Mark Offerdahl

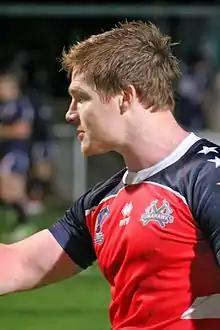
Offerdahl playing for the USA

Offerdahl played his junior rugby league for Goondiwindi in the Toowoomba Rugby League. He played for the Manly Sea Eagles at a junior level, and also spent time with the Easts Tigers in the Queensland Cup, AS Carcassonne in the French Elite One Championship, and the Connecticut Wildcats in the AMNRL.